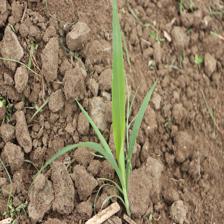
Label: Sorghum